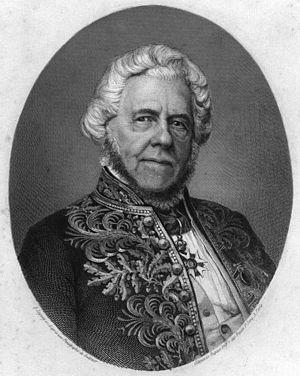
La place Royale, située dans le centre-ville de Nantes, en France, est conçue en 1786 par l'architecte nantais Mathurin Crucy. Aménagée en 1790 après la destruction des remparts médiévaux, elle constitue l'élément central d'un ensemble homogène de bâtiments répondant à l'architecture classique construits à cette occasion. Elle est dotée d'une fontaine monumentale inaugurée en 1865. Vouée dès l'origine au commerce, elle a accueilli des enseignes qui ont marqué les mémoires, et conserve au XXIᵉ siècle sa vocation marchande. Malgré son nom, la place n'a jamais abrité de statue de monarque, comme les autres places Royale en France, mais elle a une valeur symbolique dans la ville, et est un point prisé de rassemblements artistiques, festifs ou politiques. Le site, très endommagé lors de la Seconde Guerre mondiale, est restauré presque à l'identique entre 1945 et 1961. Devenue au fil du temps un rond-point consacré à la circulation automobile, l'esplanade bénéficie, entre 2007 et 2011, d'une rénovation qui l'inclut depuis dans la zone piétonne du centre-ville.